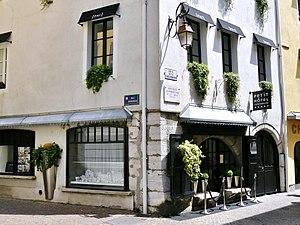
Vue du Petit Hôtel Confidentiel, unique hôtel 5 étoiles de Chambéry, en Savoie. Cet hôtel a été élu meilleur hôtel 5 étoiles de France par le site Trivago en novembre 2016.
Chambéry est une commune française située dans le département de la Savoie en région Auvergne-Rhône-Alpes.